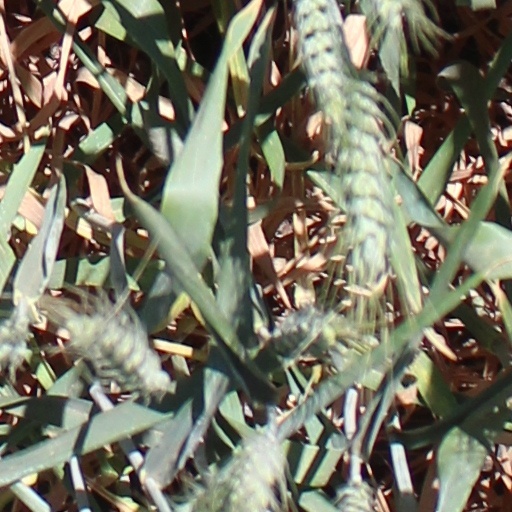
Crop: wheat